MTAP

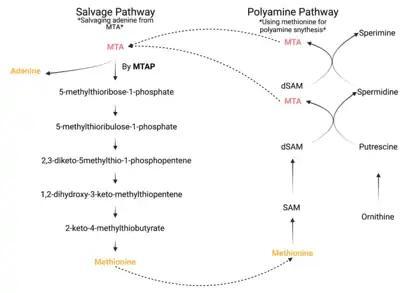
Methionine Salvage Pathway and Polyamine Pathways of the MTAP enzyme.

S-methyl-5'-thioadenosine phosphorylase, MTAP, primarily functions to salvage adenine and methionine from molecule methylthioadenosine (MTA), a byproduct of the polyamine pathway. MTAP is a phosphorylase, which is an enzyme that catalyzes the addition of an inorganic phosphate to another molecule. MTAP is responsible for the cleaving of its substrate, MTA, into adenine and 5-methylthioribose-1-phosphate by the addition of the inorganic phosphate to the 1-prime carbon of the ribose sugar unit MTA. The 5-methylthioribose-1-phosphate is then cycled into the salvage pathway and metabolized into methionine. The MTAP enzyme is responsible for nearly all the adenine synthesis in the human body. Adenine is one of the purine bases of nucleic acids, which build both DNA and RNA. Through the recovery of adenine, MTAP plays an indirect role in the synthesis of DNA and RNA.